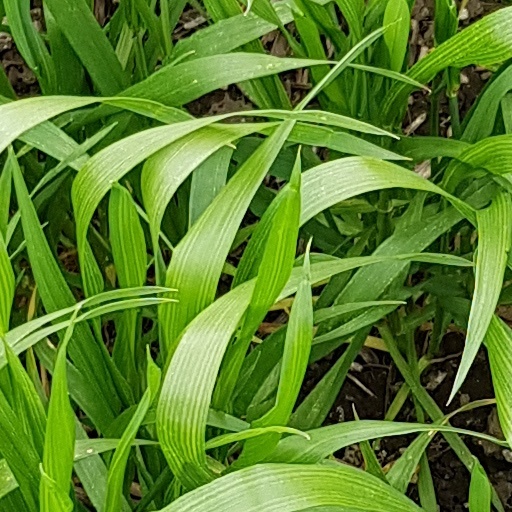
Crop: wheat